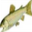
Label: trout